Pripyat amusement park

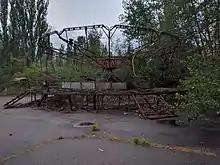
The paratrooper in 2016

The park plays significant roles in the video games "", "", "Chernobylite", "", and the film "Chernobyl Diaries".